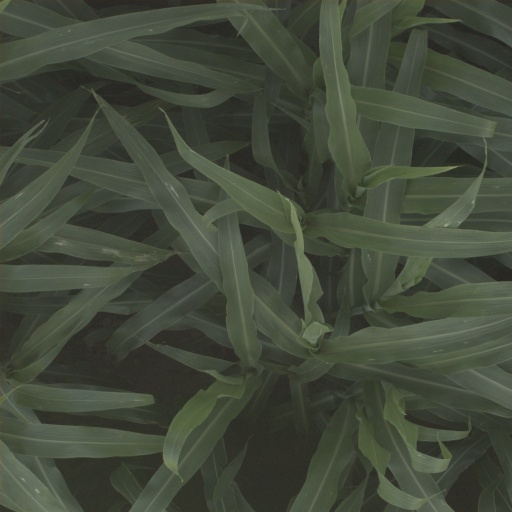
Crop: sorghum